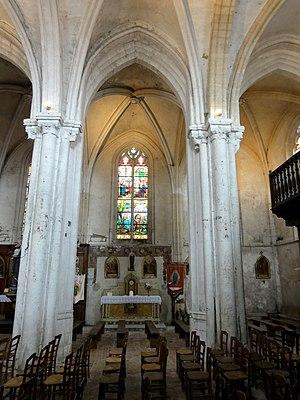
Nef, seconde grande arcade du sud.
L'église Notre-Dame est une église catholique paroissiale située à Saint-Clair-sur-Epte, en France. Édifié sur un sanctuaire carolingien du IXᵉ siècle, son chœur avec abside en cul-de-four est le principal chœur roman de la fin du XIᵉ siècle conservé dans le Val-d'Oise. La décoration des trois fenêtres du chevet et les arcatures plaquées qui agrémentent le soubassement sont tout à fait remarquables, et le profil surbaissé des arcs-doubleaux intermédiaires est hors du commun. Le transept est seulement partiellement roman et l'on y voit encore l'entrée de l'ancienne absidiole nord. Le clocher central qui s'élève au-dessus de la croisée du transept remonte également à la fin du XIᵉ siècle, mais son architecture sans recherche n'atteint pas le niveau de la plupart des autres clochers romans du Vexin français et des environs. Il se distingue cependant par sa flèche en charpente du XVIᵉ siècle à la silhouette inhabituelle. La nef également romane a été rebâtie dans le style gothique primitif après le milieu du XIIᵉ siècle, mais la façade avec ses deux portails romans qui se superposent subsiste de la période romane.